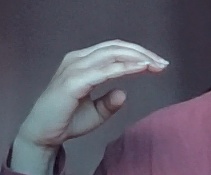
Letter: jeem